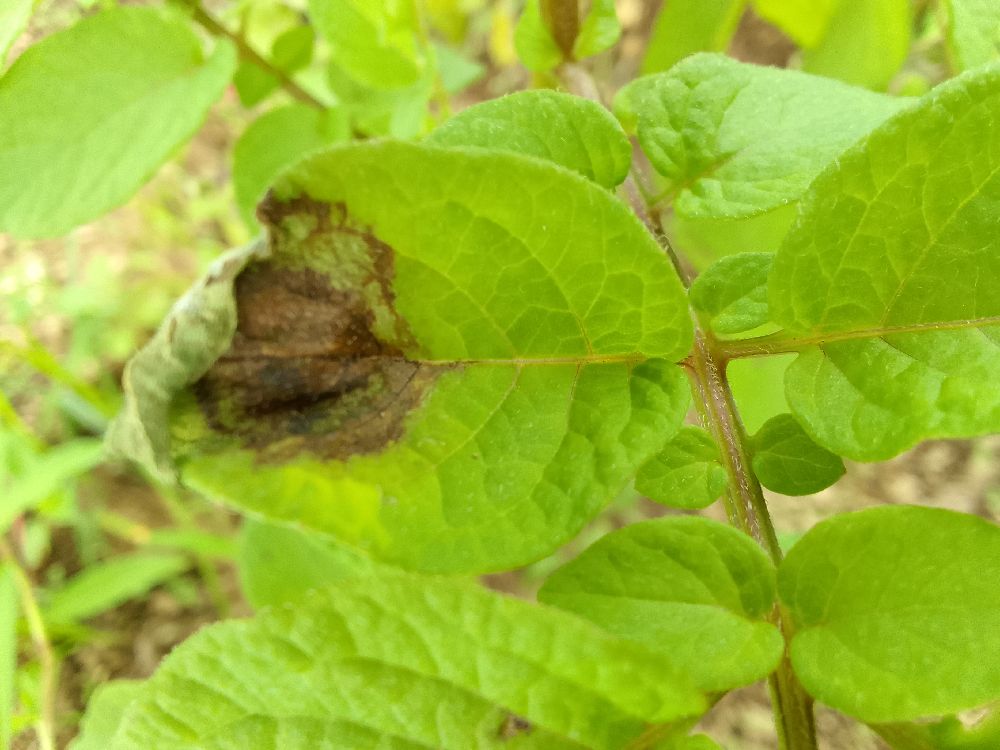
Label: Late blight